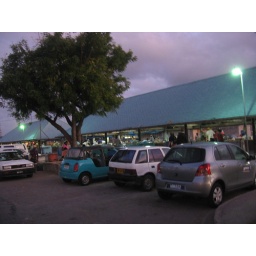
The fish market in Oistins.